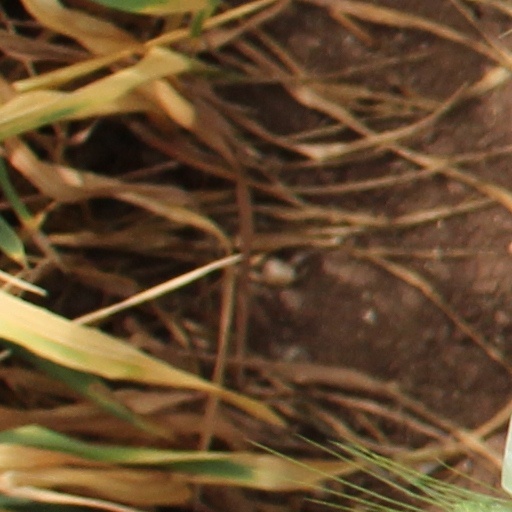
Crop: wheat